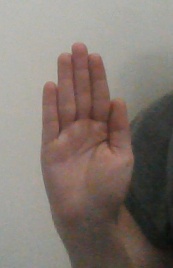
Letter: seen